Yeghen family

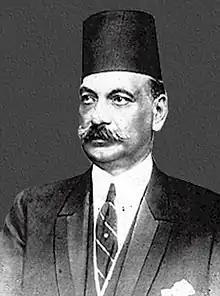

During the Muhammad Ali dynasty, the Yeghen family played significant political and economic roles in modern Egypt. Two of the many nephews of the Pasha, Ahmed and Ibrahim Yeghen Pasha, were very important commanders in the great army that took an estimated 2 million acres of land and crushed the Ottomans twice.Members of the family assumed several high-ranking positions within the government. Among the prominent members was Adly Yeghen Pasha, the 14th Prime Minister of Egypt, who also held important positions such as Foreign Minister, and Speaker of the Egyptian Senate. Another member was Ahmed Medhat Yeghen Pasha, who served as Minister of Agriculture and was the co-founder of the Banque Misr.